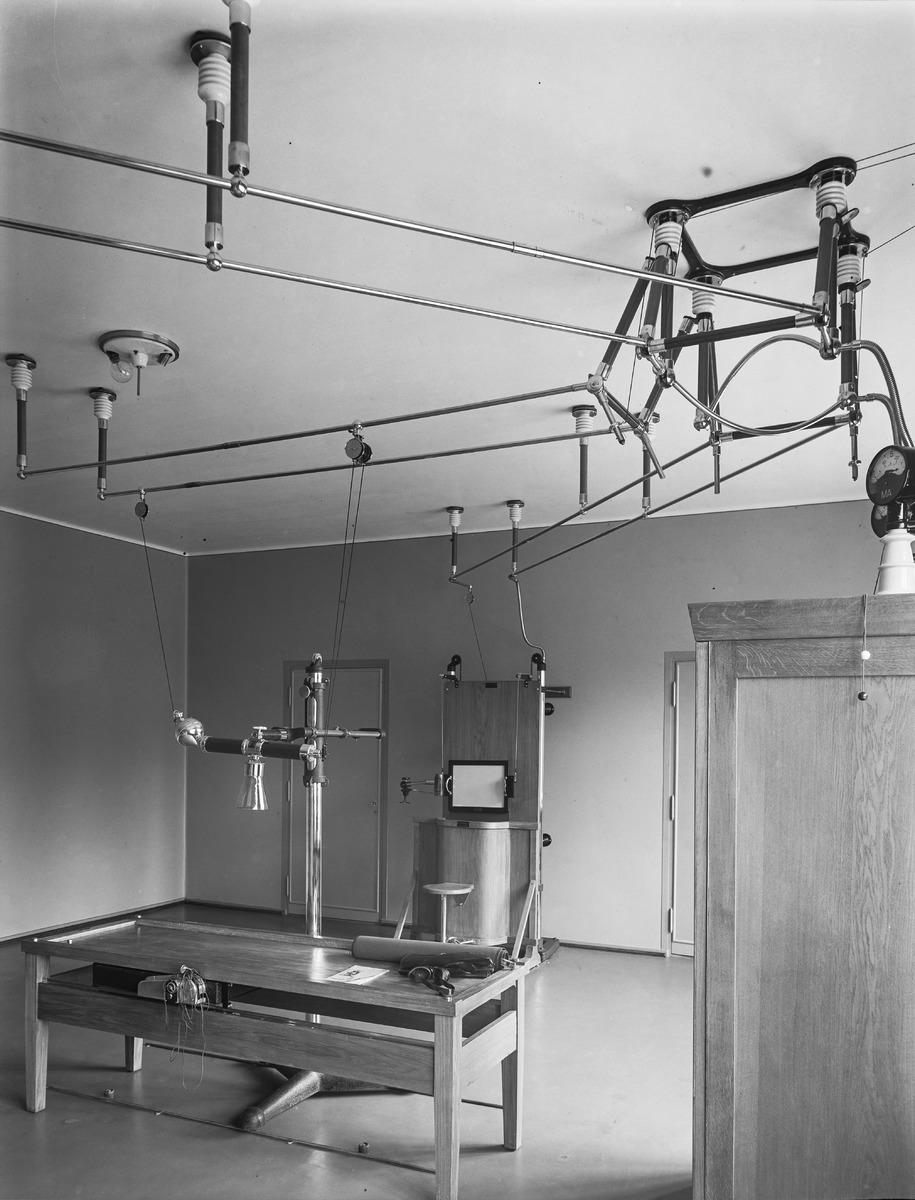
Päivärinteen parantolan laitteistoa
Equipment of Päivärinne sanitarium
sisällön kuvaus: Oulun seudun keuhkotautiparantolana toimineen Päivärinteen parantolan laitteistoa 5.3.1932. content description: Equipment of the sanitarium for tuberculosis in Oulu region, Päivärinne sanitarium on March 5, 1932.
Vuosi: 1932
Paikka: Suomi, Oulu, Suomi, Pohjois-Pohjanmaa, Oulu
Aiheet: sisäkuva; parantolat; laitteistot; koneet; sanitarium; equipment; machines